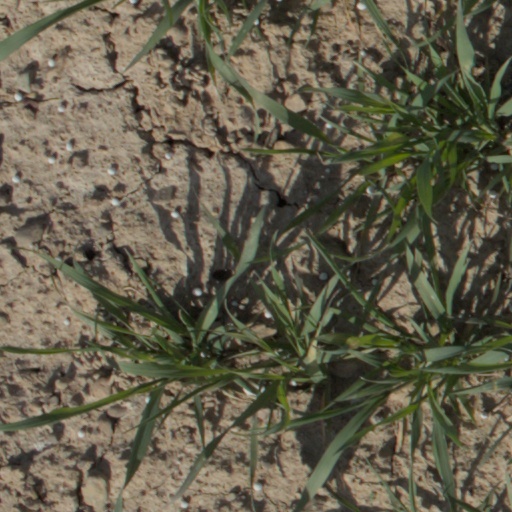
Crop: wheat